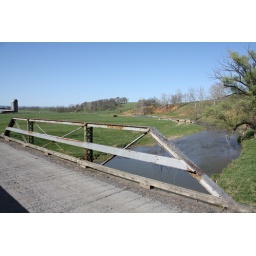
Historic 1915 pony truss bridge on Route 703 over the Middle River in Augusta County, Virginia